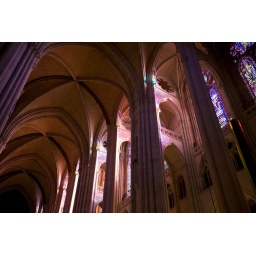
The setting sun was in just the right place to light up the columns and arches with stained glass colors.